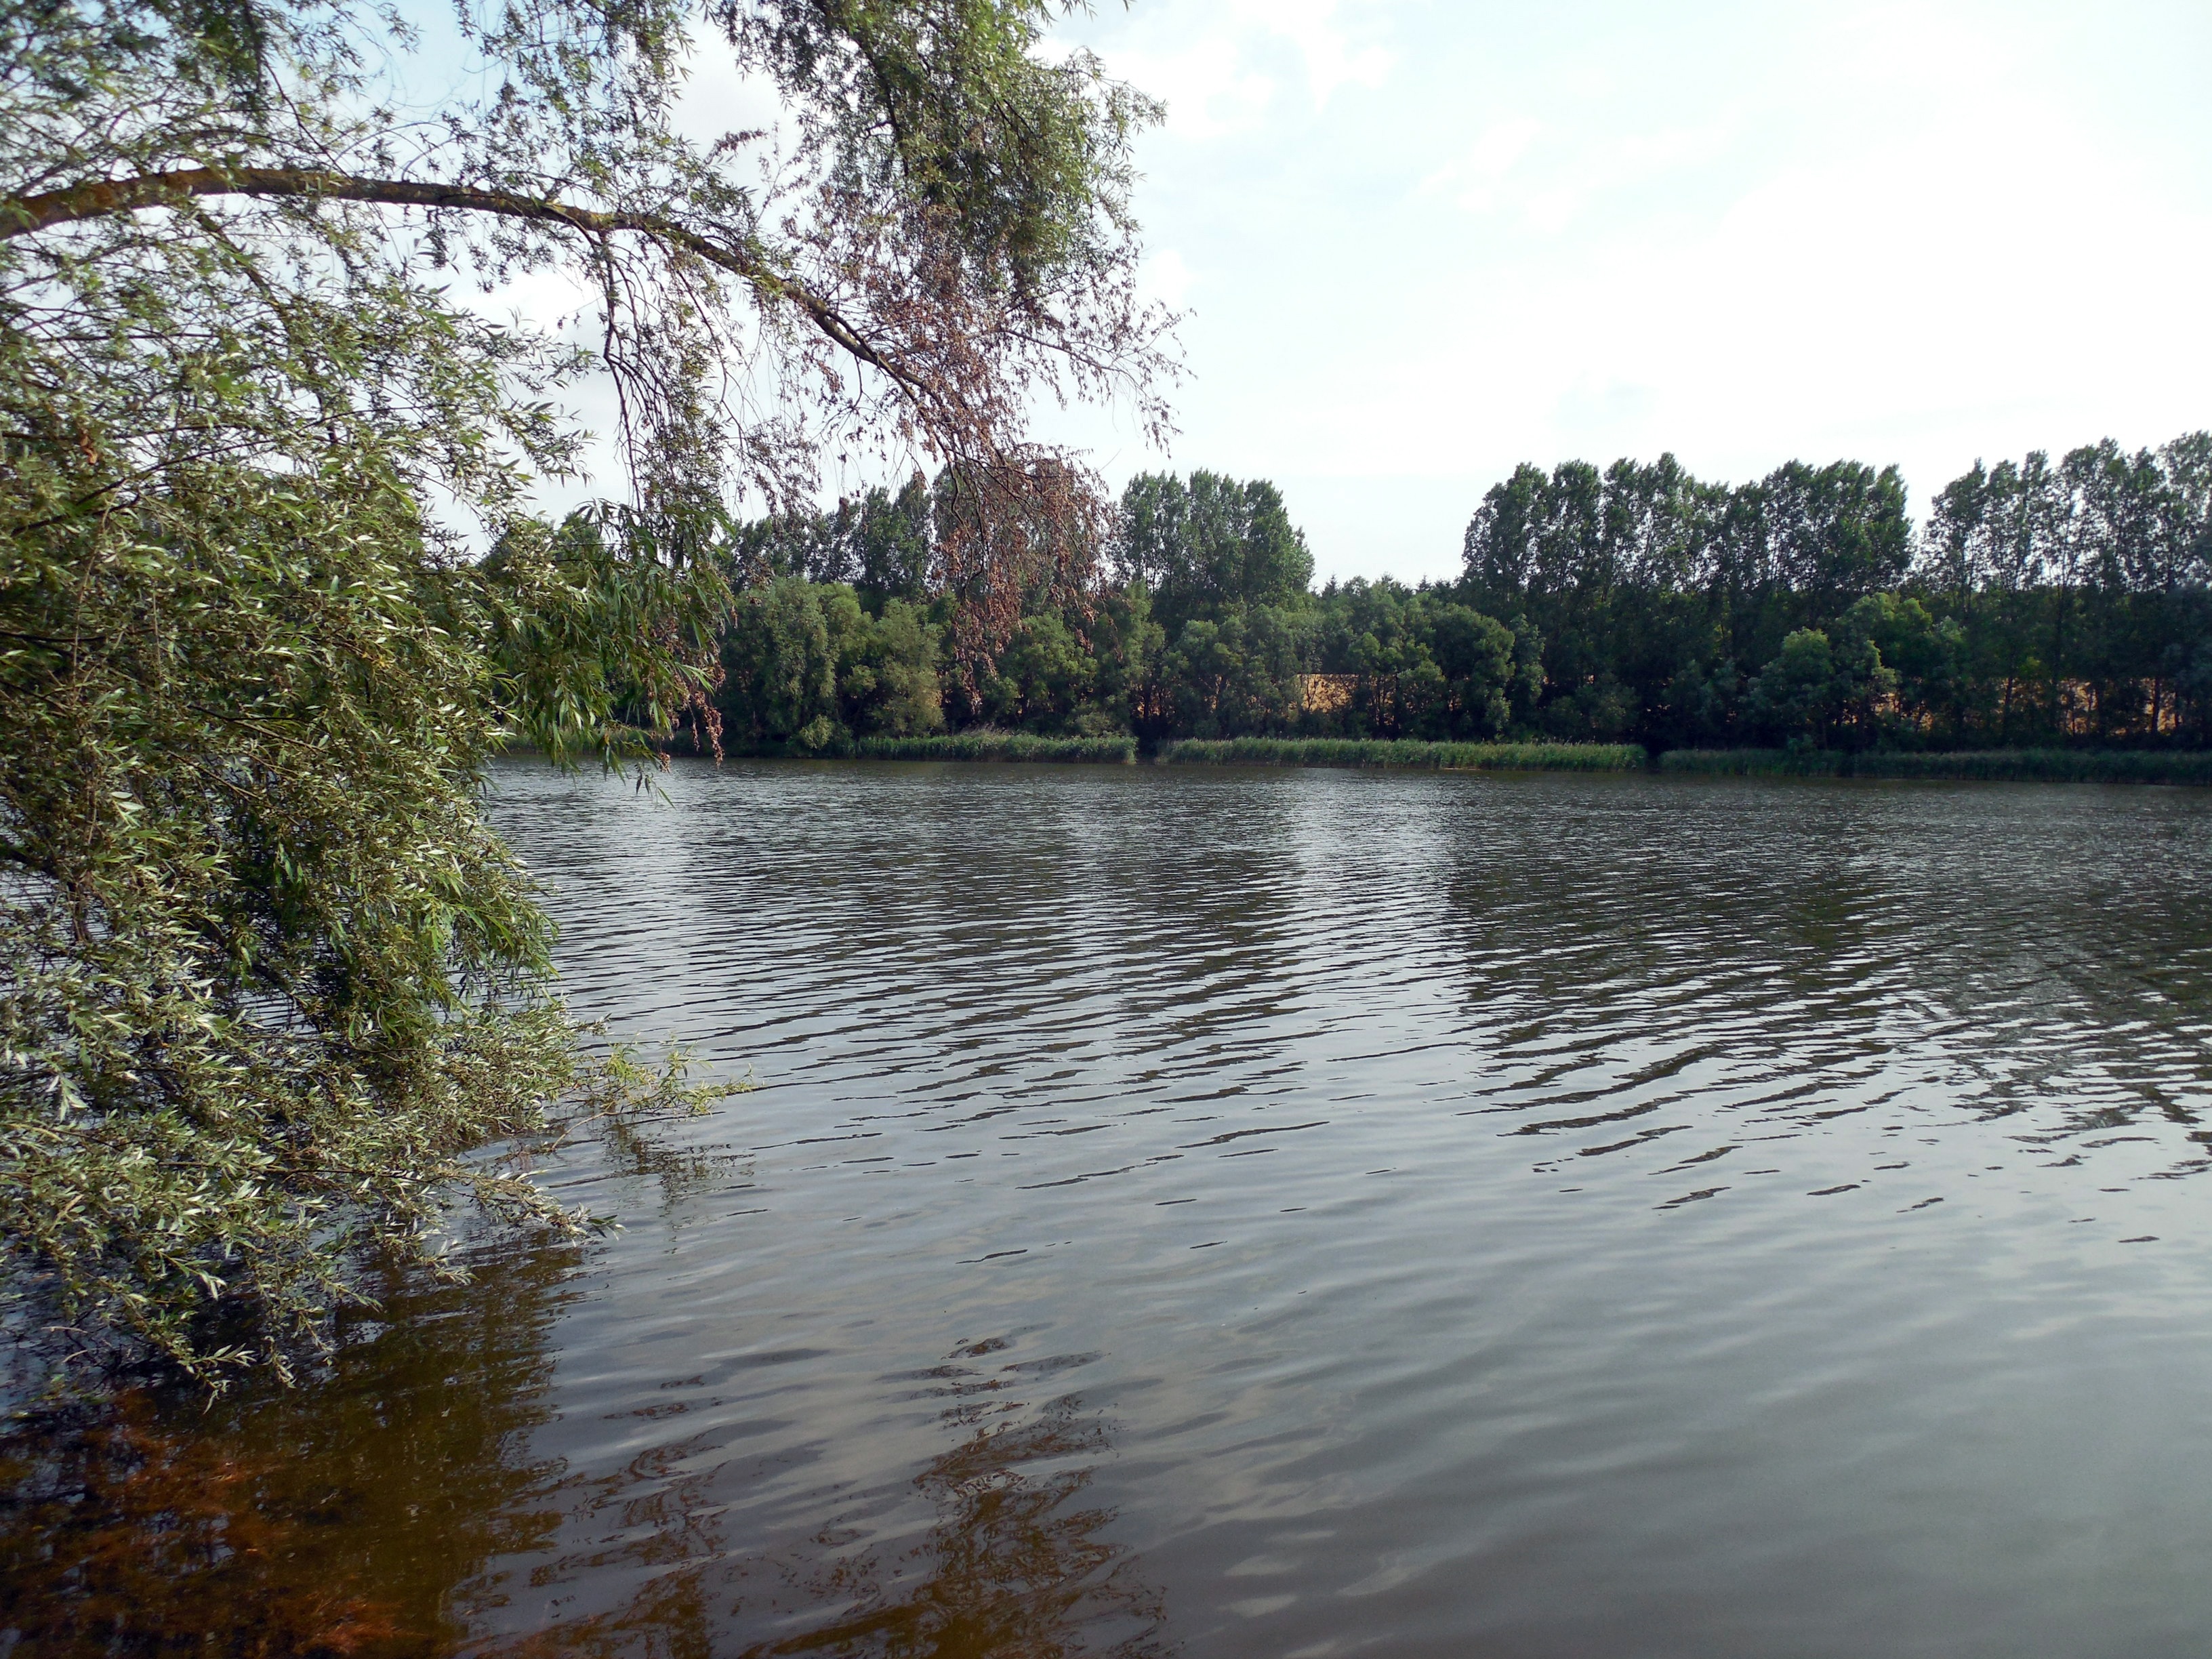
landscape, tree, water, lake, river, canal, ship, pond, reflection, waterway, body of water, bank, boating, wetland, habitat, fish pond, bayou